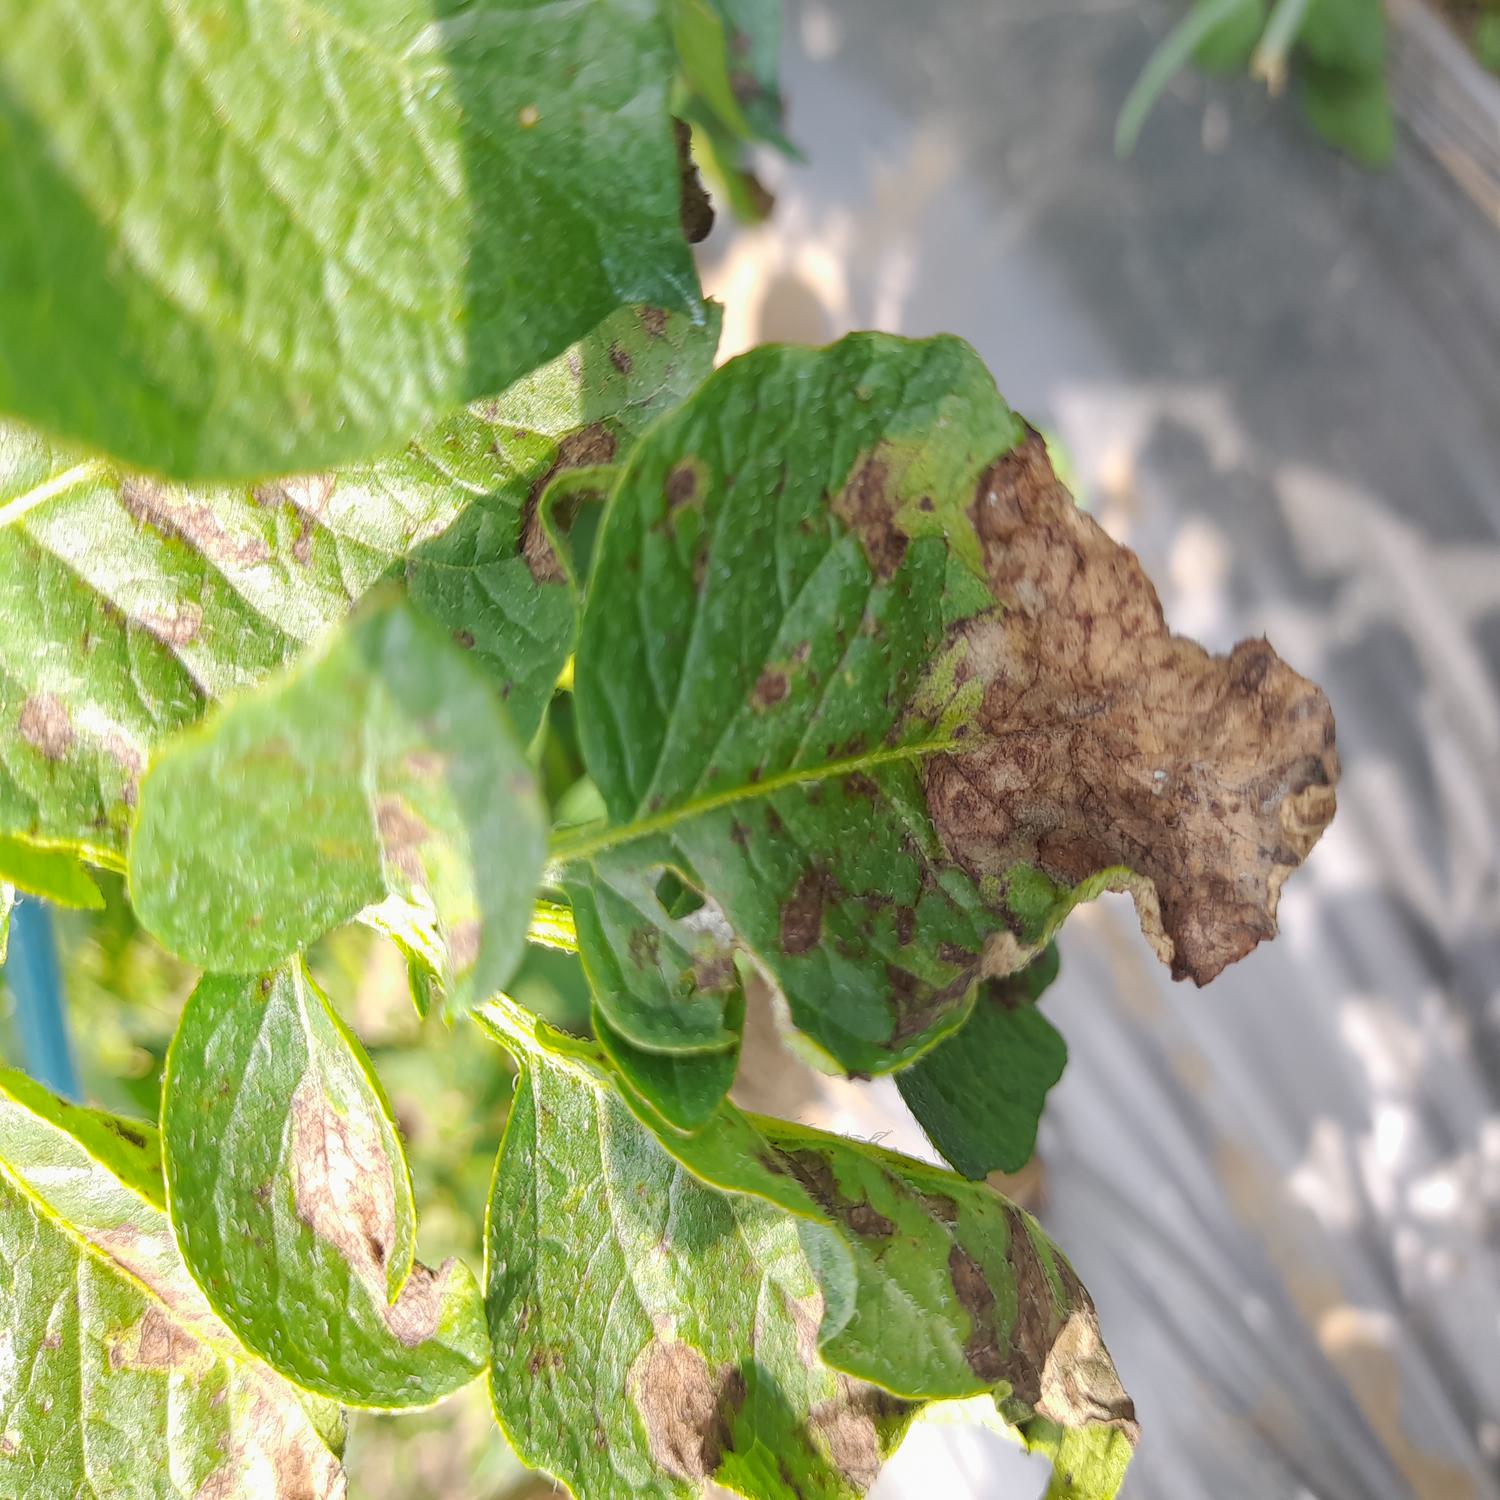
Label: Fungi